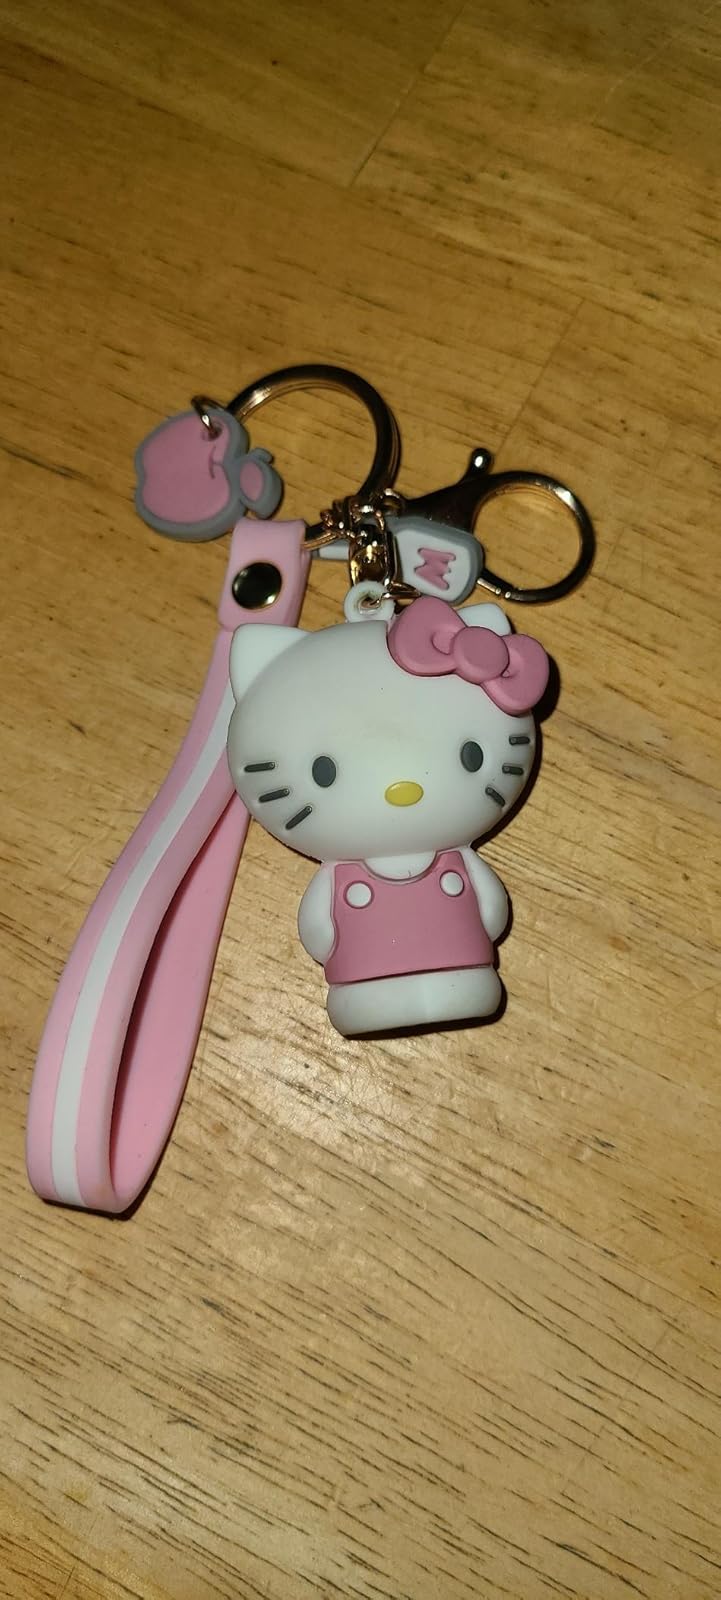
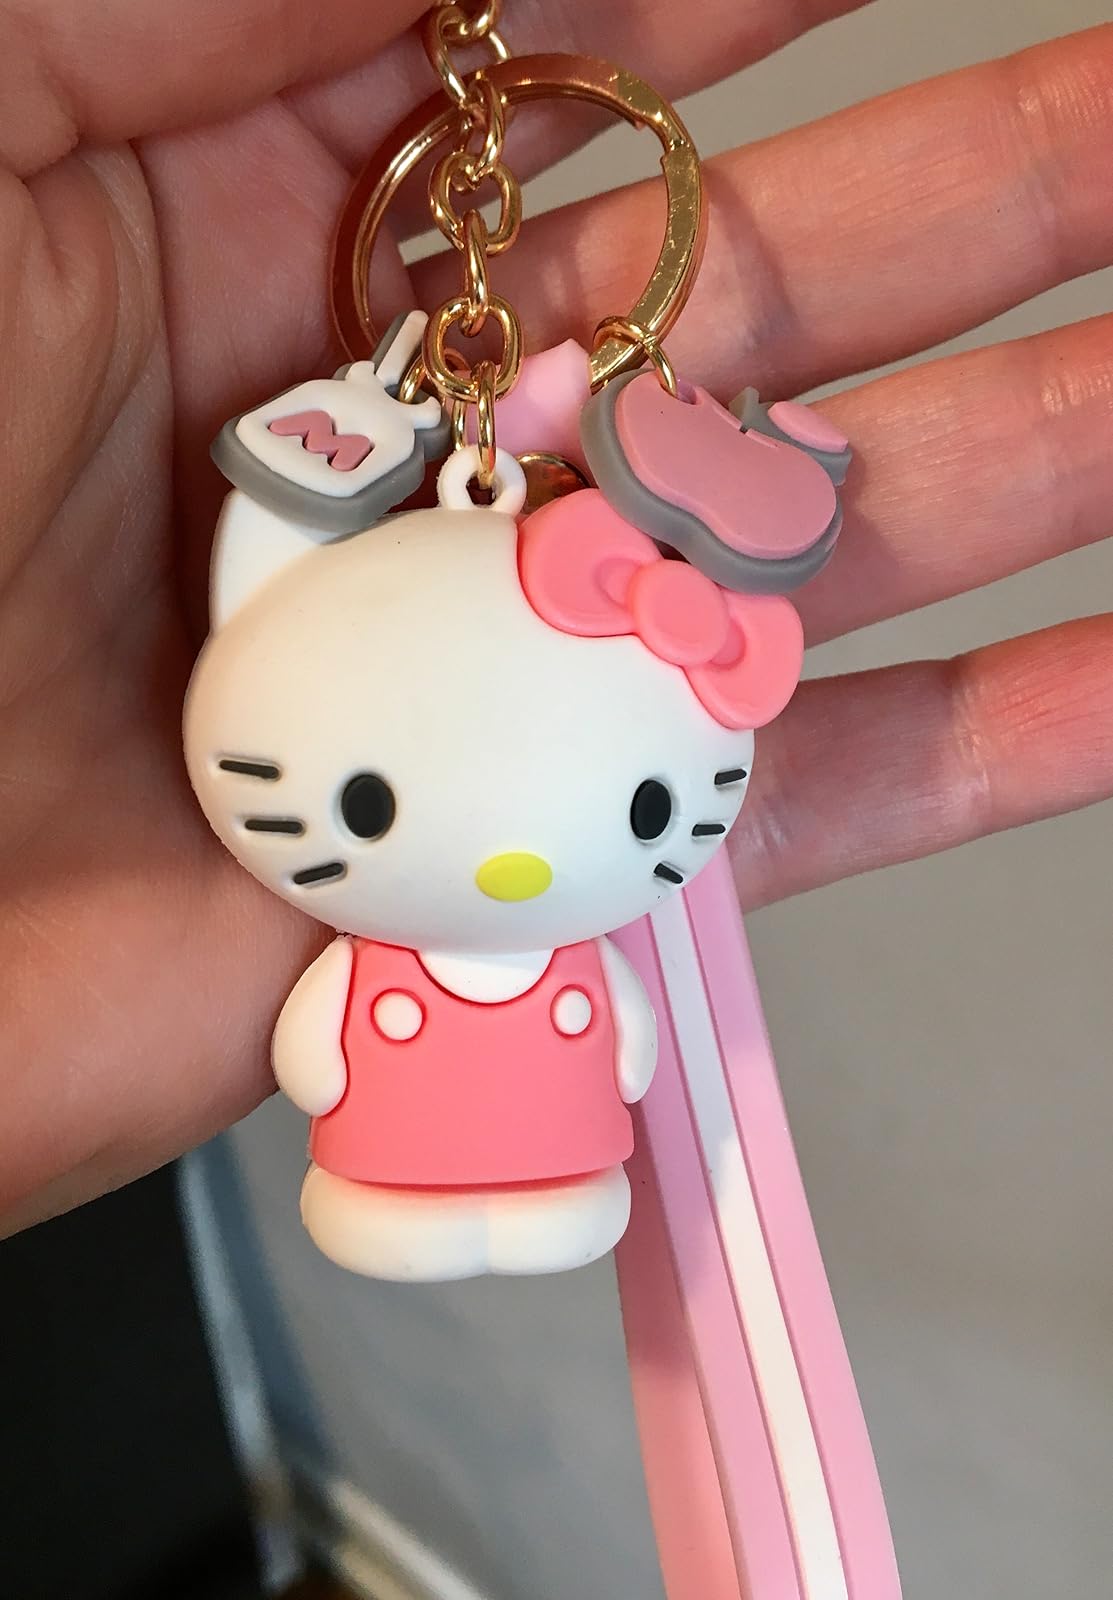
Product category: accessories_keychain
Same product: yes